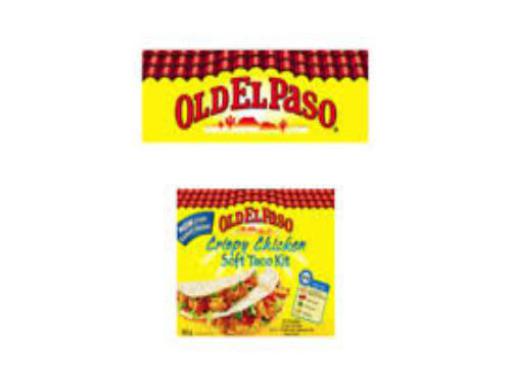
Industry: Food